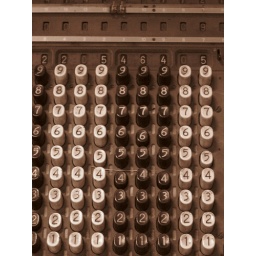
Calculator / till / ticket machine thing for biiiig numbers at train station in Salta